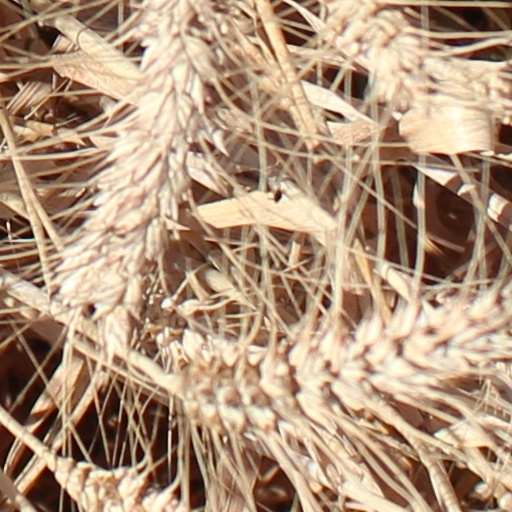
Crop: wheat